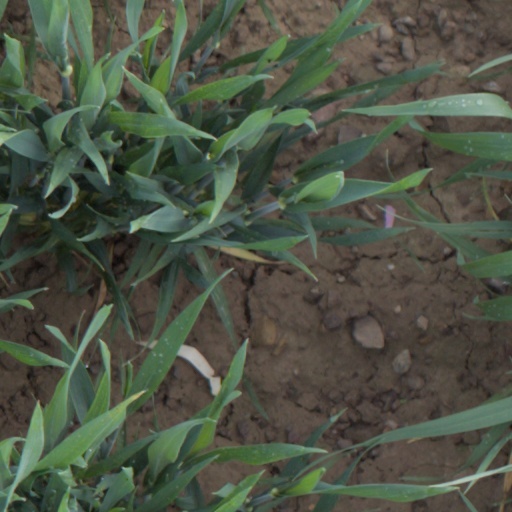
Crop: wheat